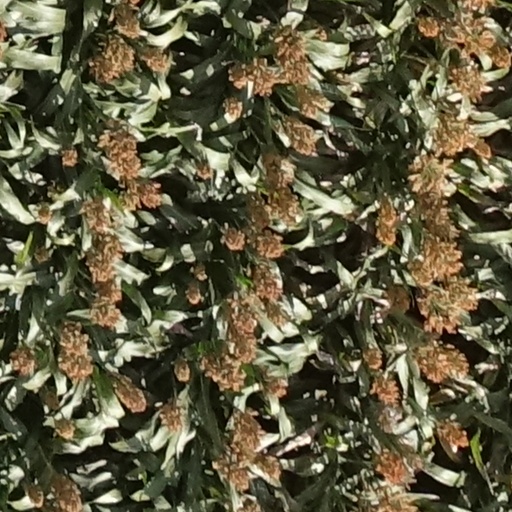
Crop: sorghum